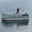
Label: ship